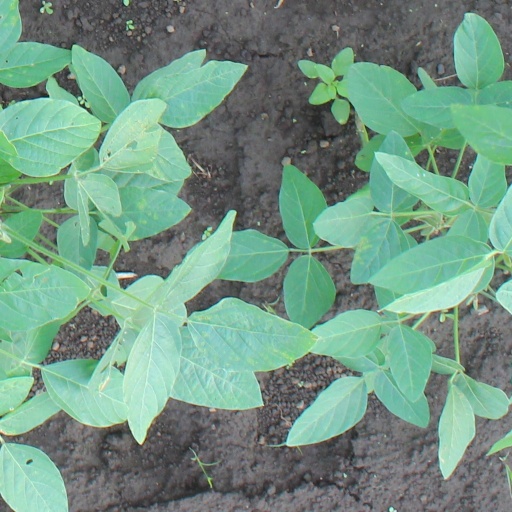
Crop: soybean